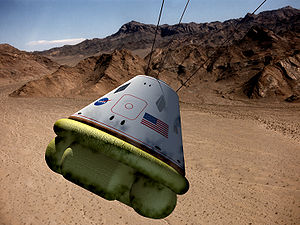
2019 / Billeder
2019 begyndte på en tirsdag. Påsken falder dette år den 13.april